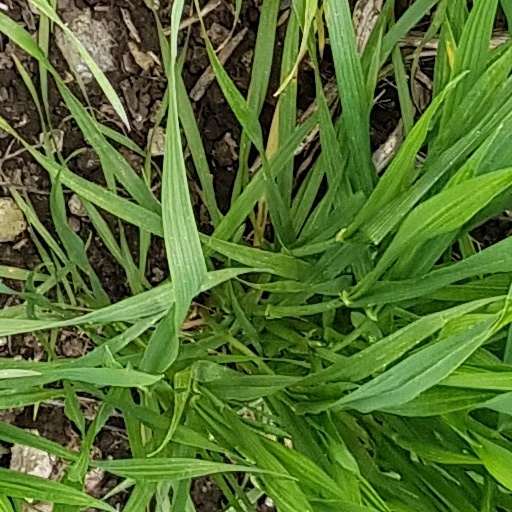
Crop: wheat